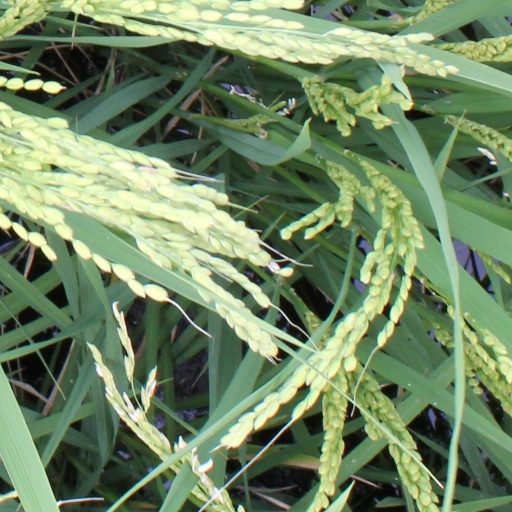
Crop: rice